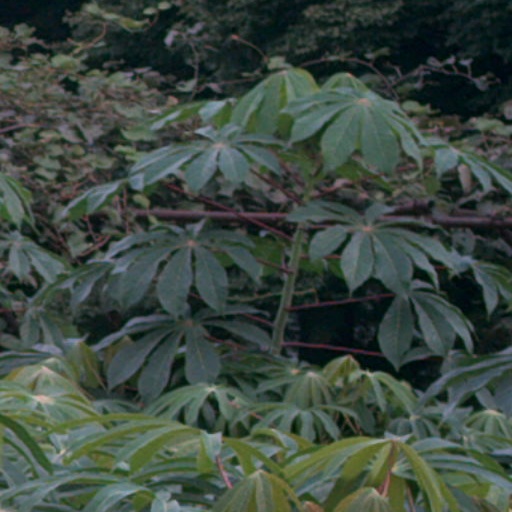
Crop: cassava